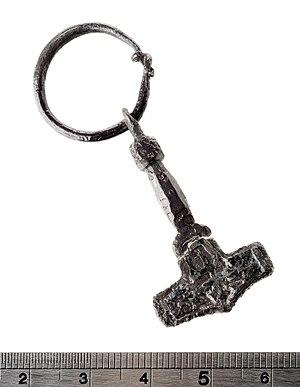
Pendentif en argent avec un marteau de Thor (Mjöllnir), trouvé dans une tombe à chambre de Hemlanden, à Birka, en Suède
Birka et Hovgården sont deux sites de Suède formant un ensemble archéologique de l'âge des Vikings inscrit au patrimoine mondial de l'UNESCO, situés respectivement sur les îles de Björkö et Adelsö sur le lac Mälar, à environ 30 km de Stockholm.